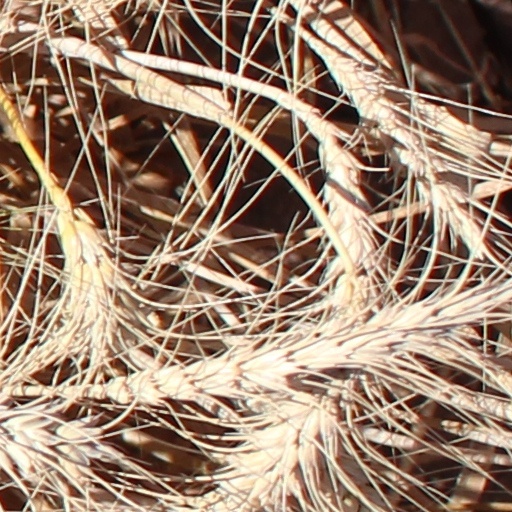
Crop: wheat